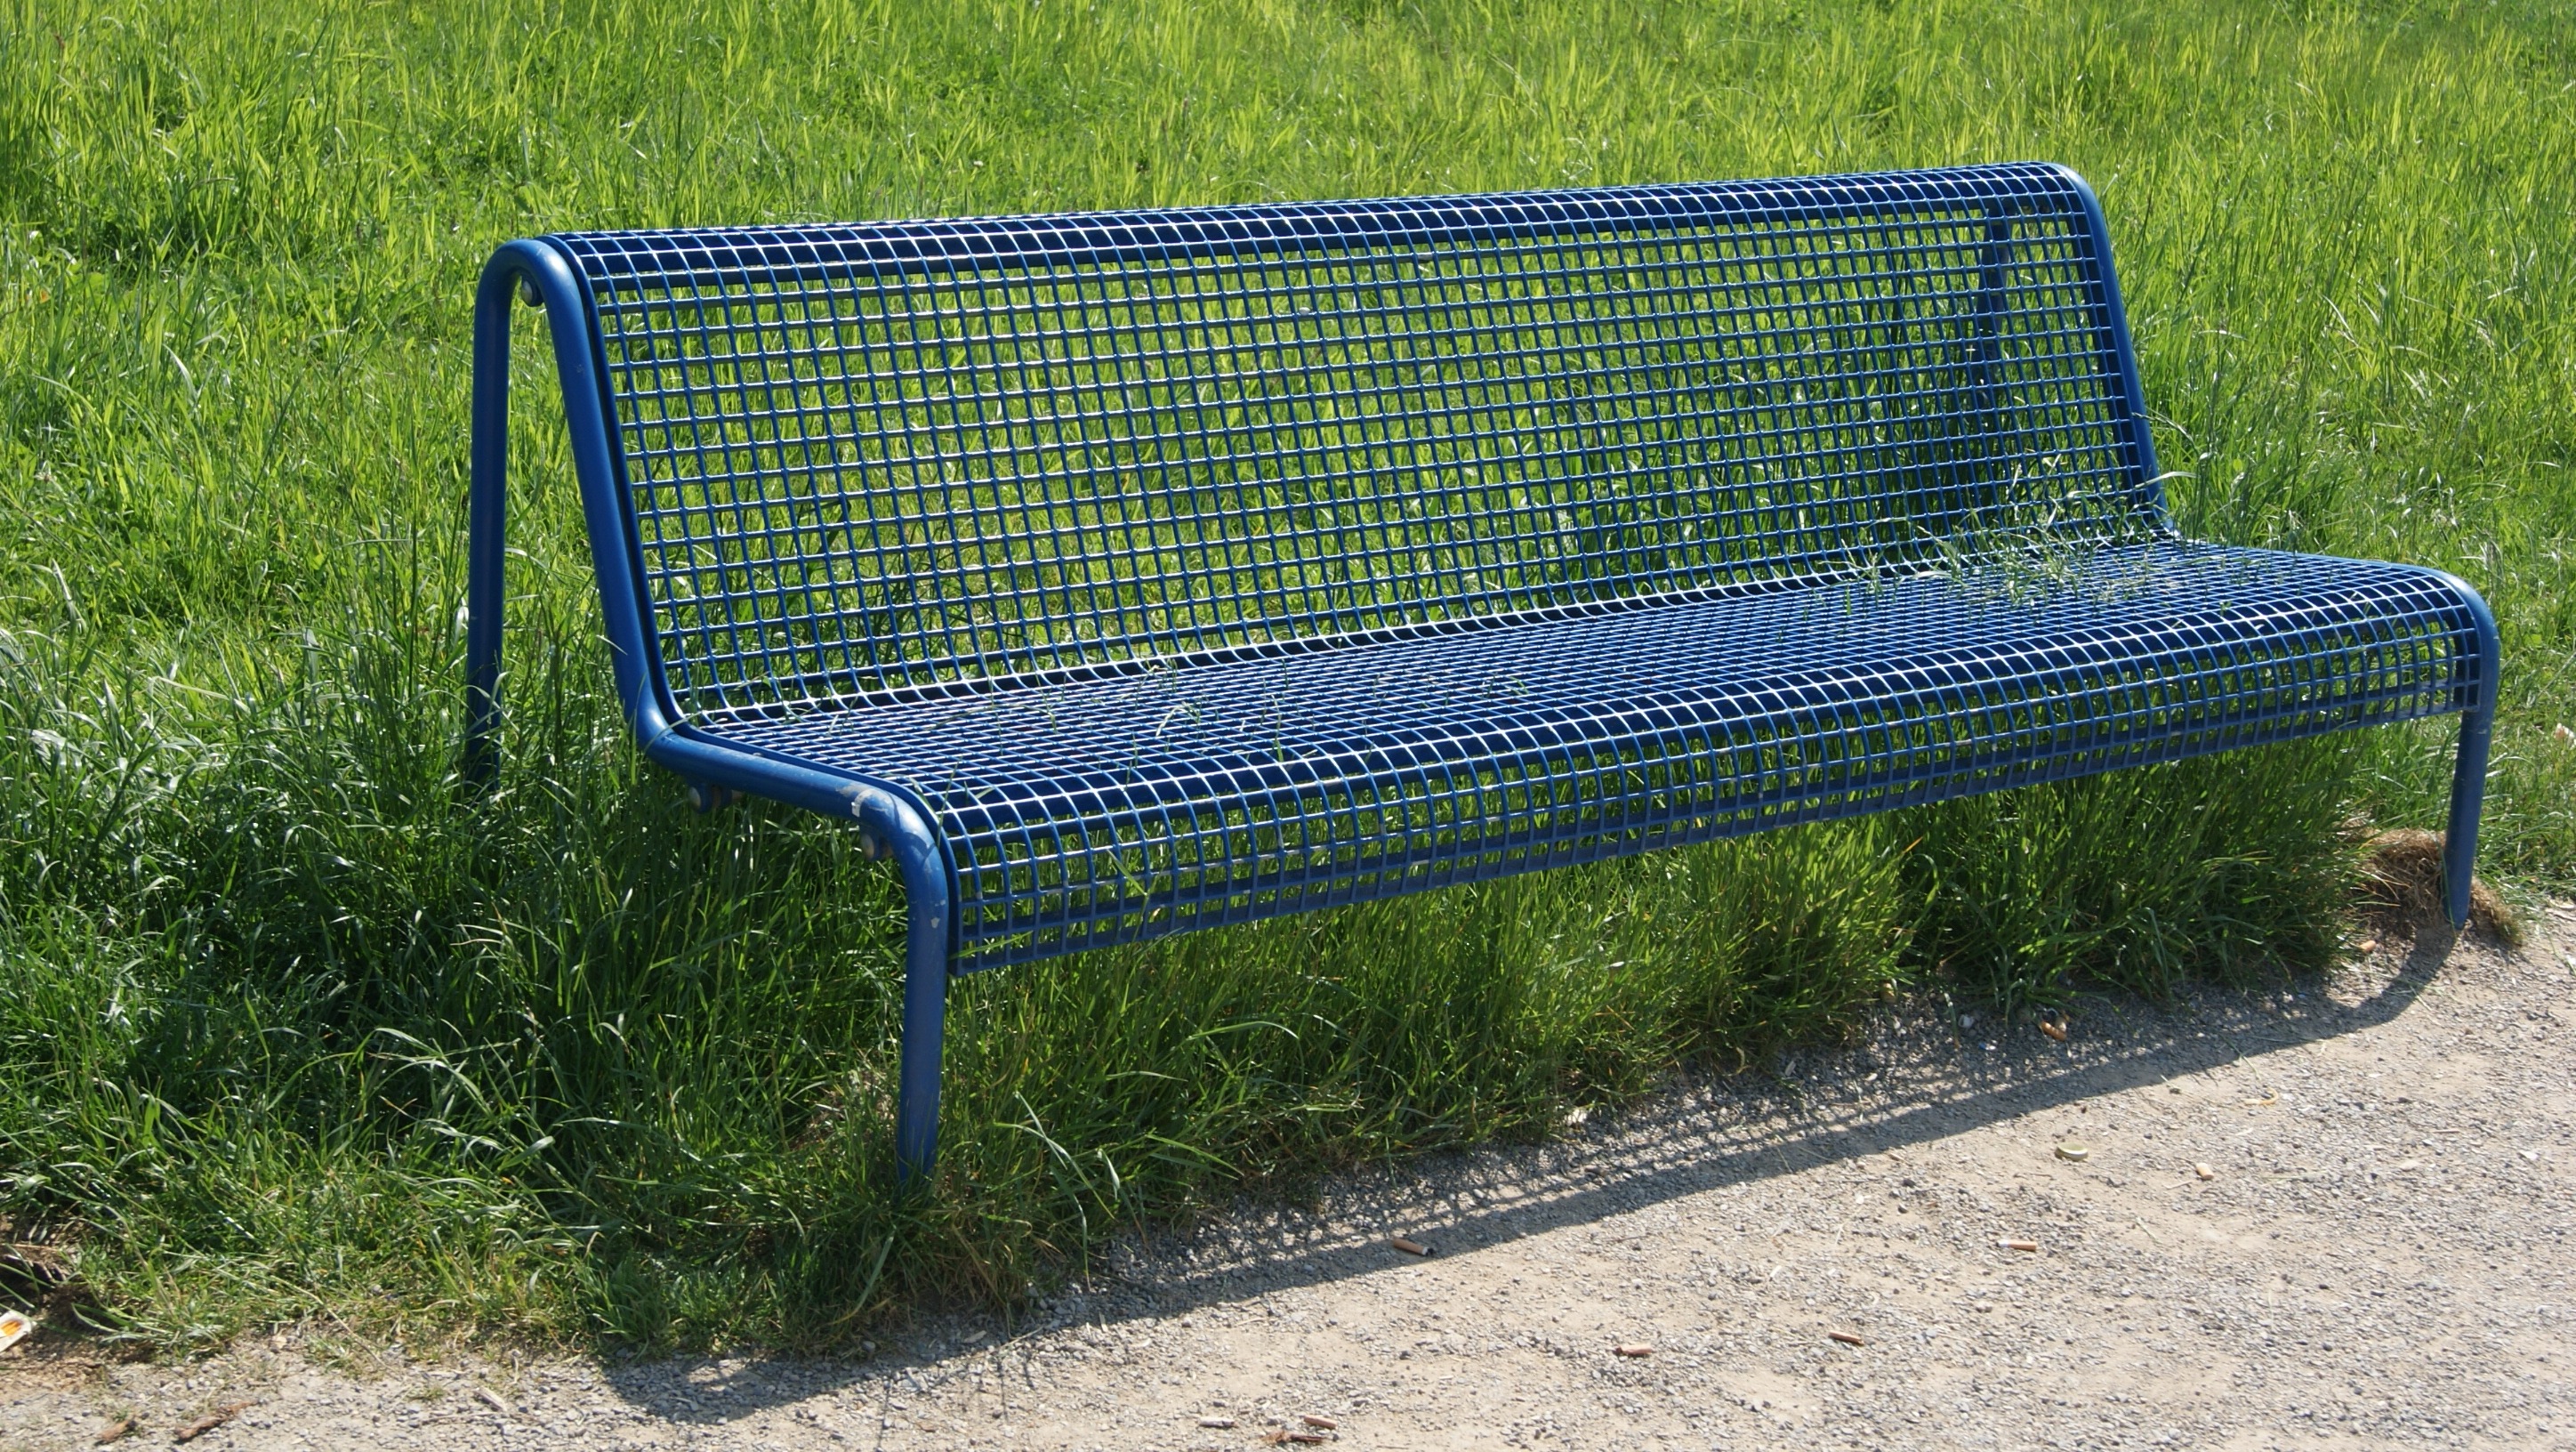
bench, chair, seat, wire, relax, rest, furniture, park bench, wicker, bank, outdoor furniture, studio couch